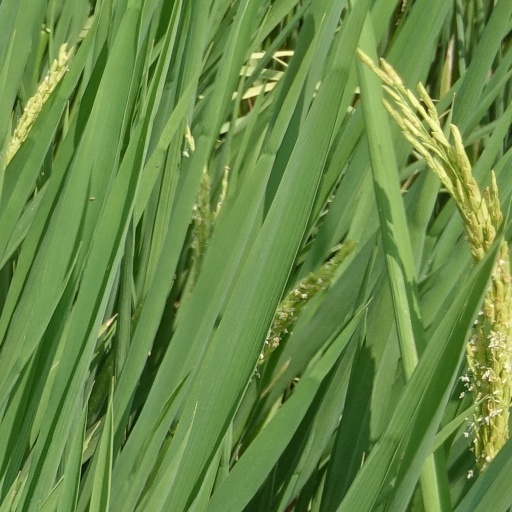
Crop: rice